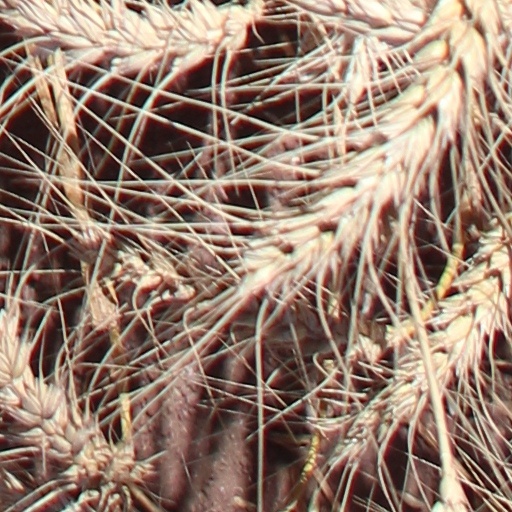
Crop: wheat